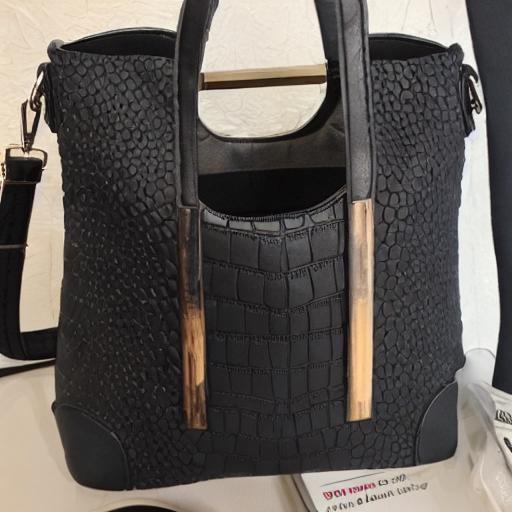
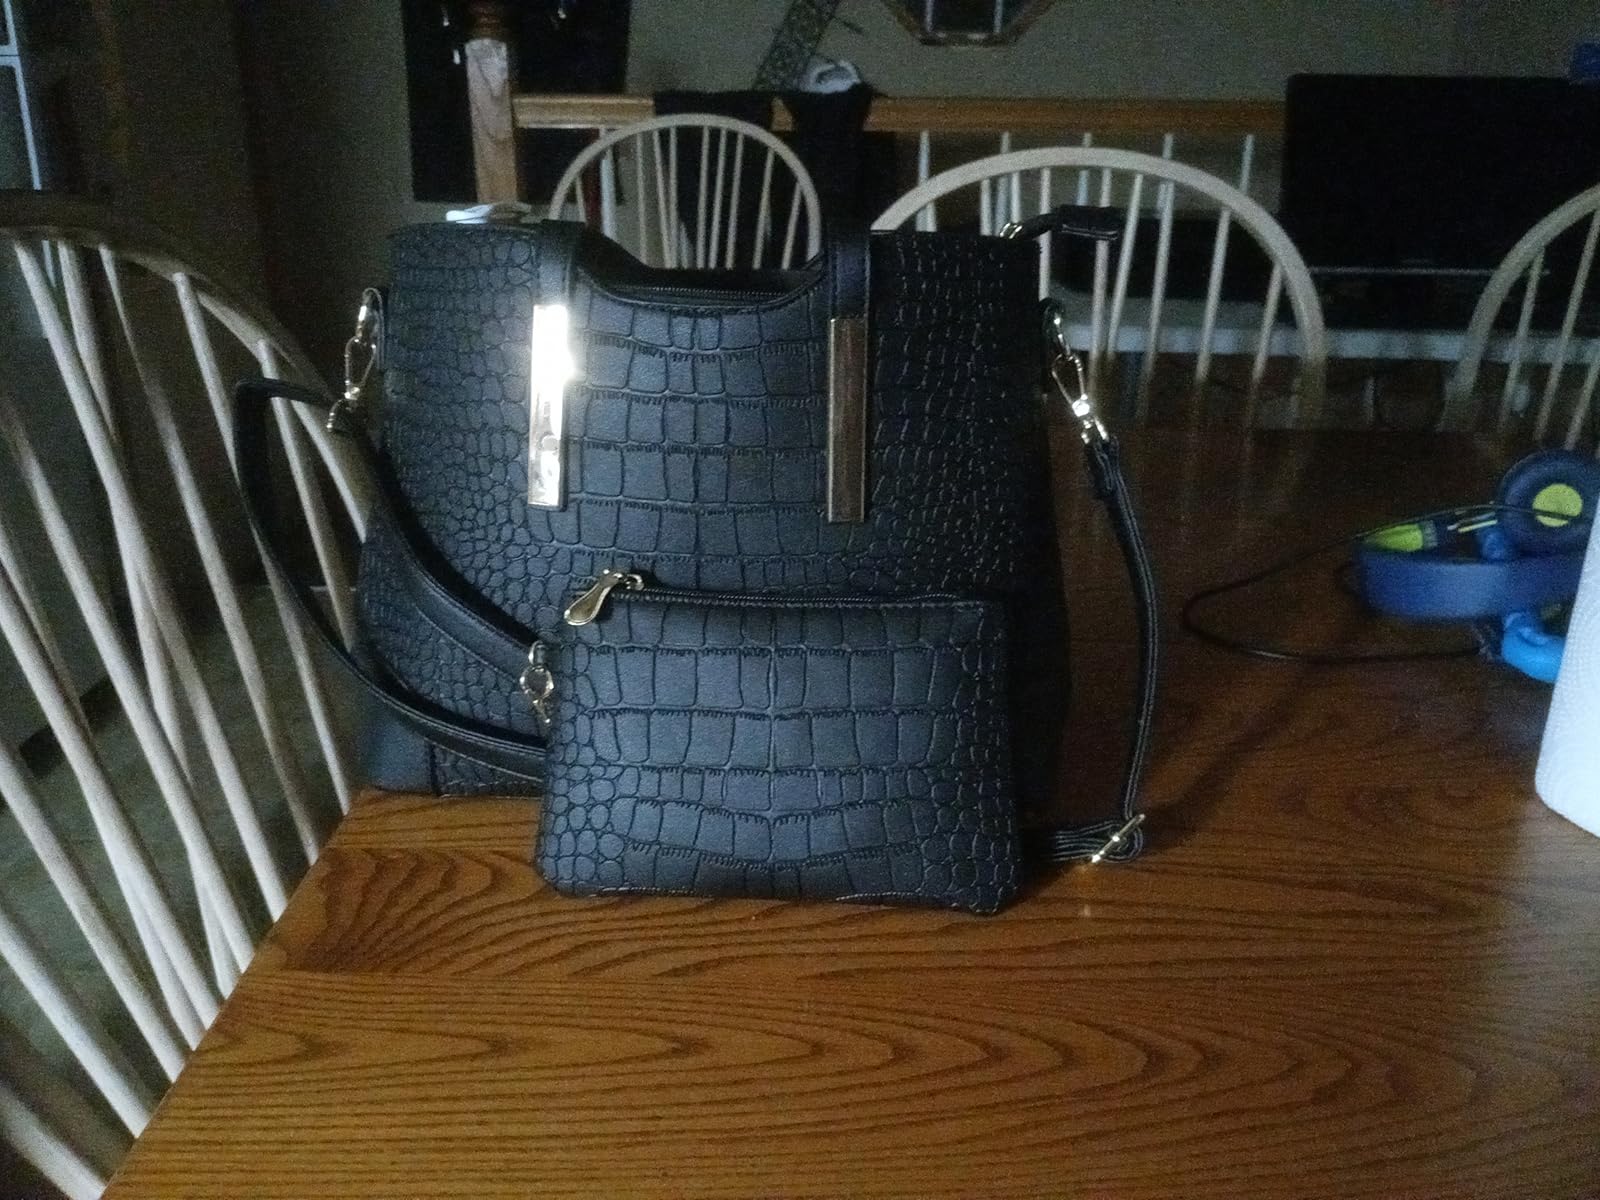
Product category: accessories_handbag
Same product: no